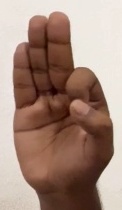
ASL sign: F